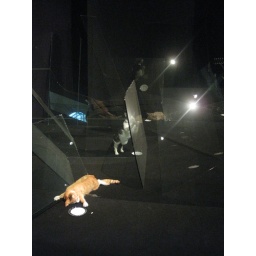
Cats in a house of glass